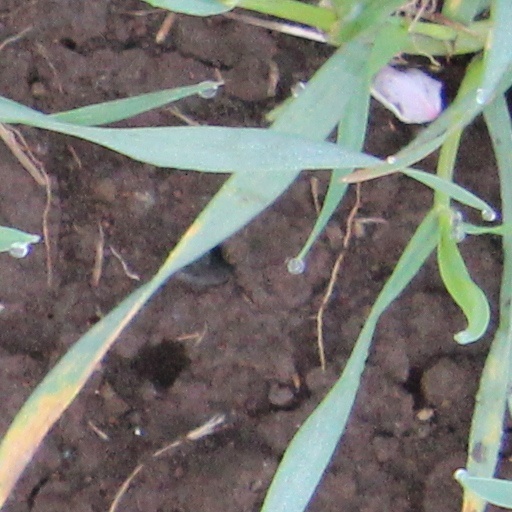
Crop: wheat